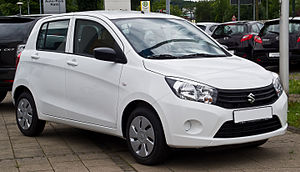
Suzuki Celerio
Suzuki Celerio (2014−)
Suzuki Celerio er en personbilmodel fra den japanske bilfabrikant Suzuki, der er designet som en verdensbil til både udviklingslande og det europæiske marked. Den femdørs hatchback tilhører mikroklassen. I nogle lande, f.eks. på Filippinerne, sælges modellen Suzuki Alto under Celerio-navnet.